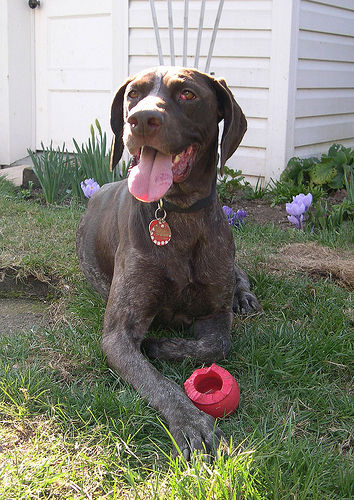
Animal: dog
Breed: german_shorthaired